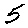
Label: 5